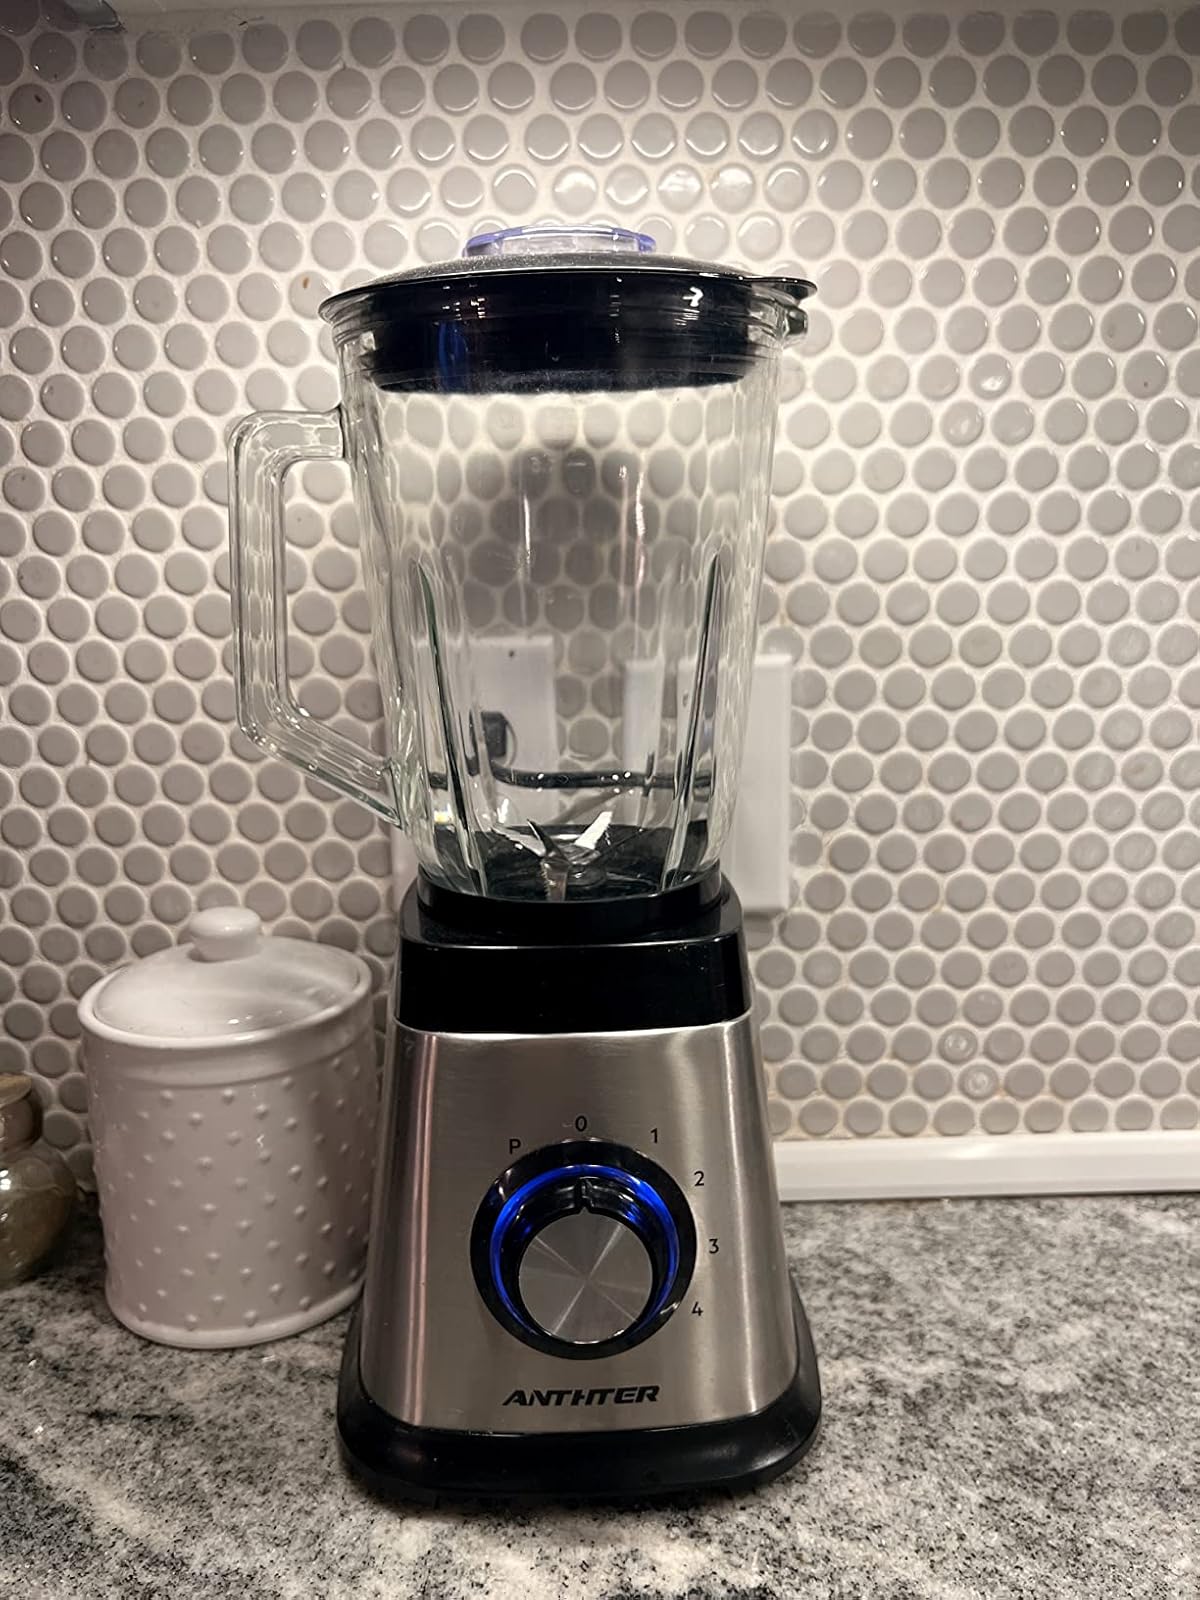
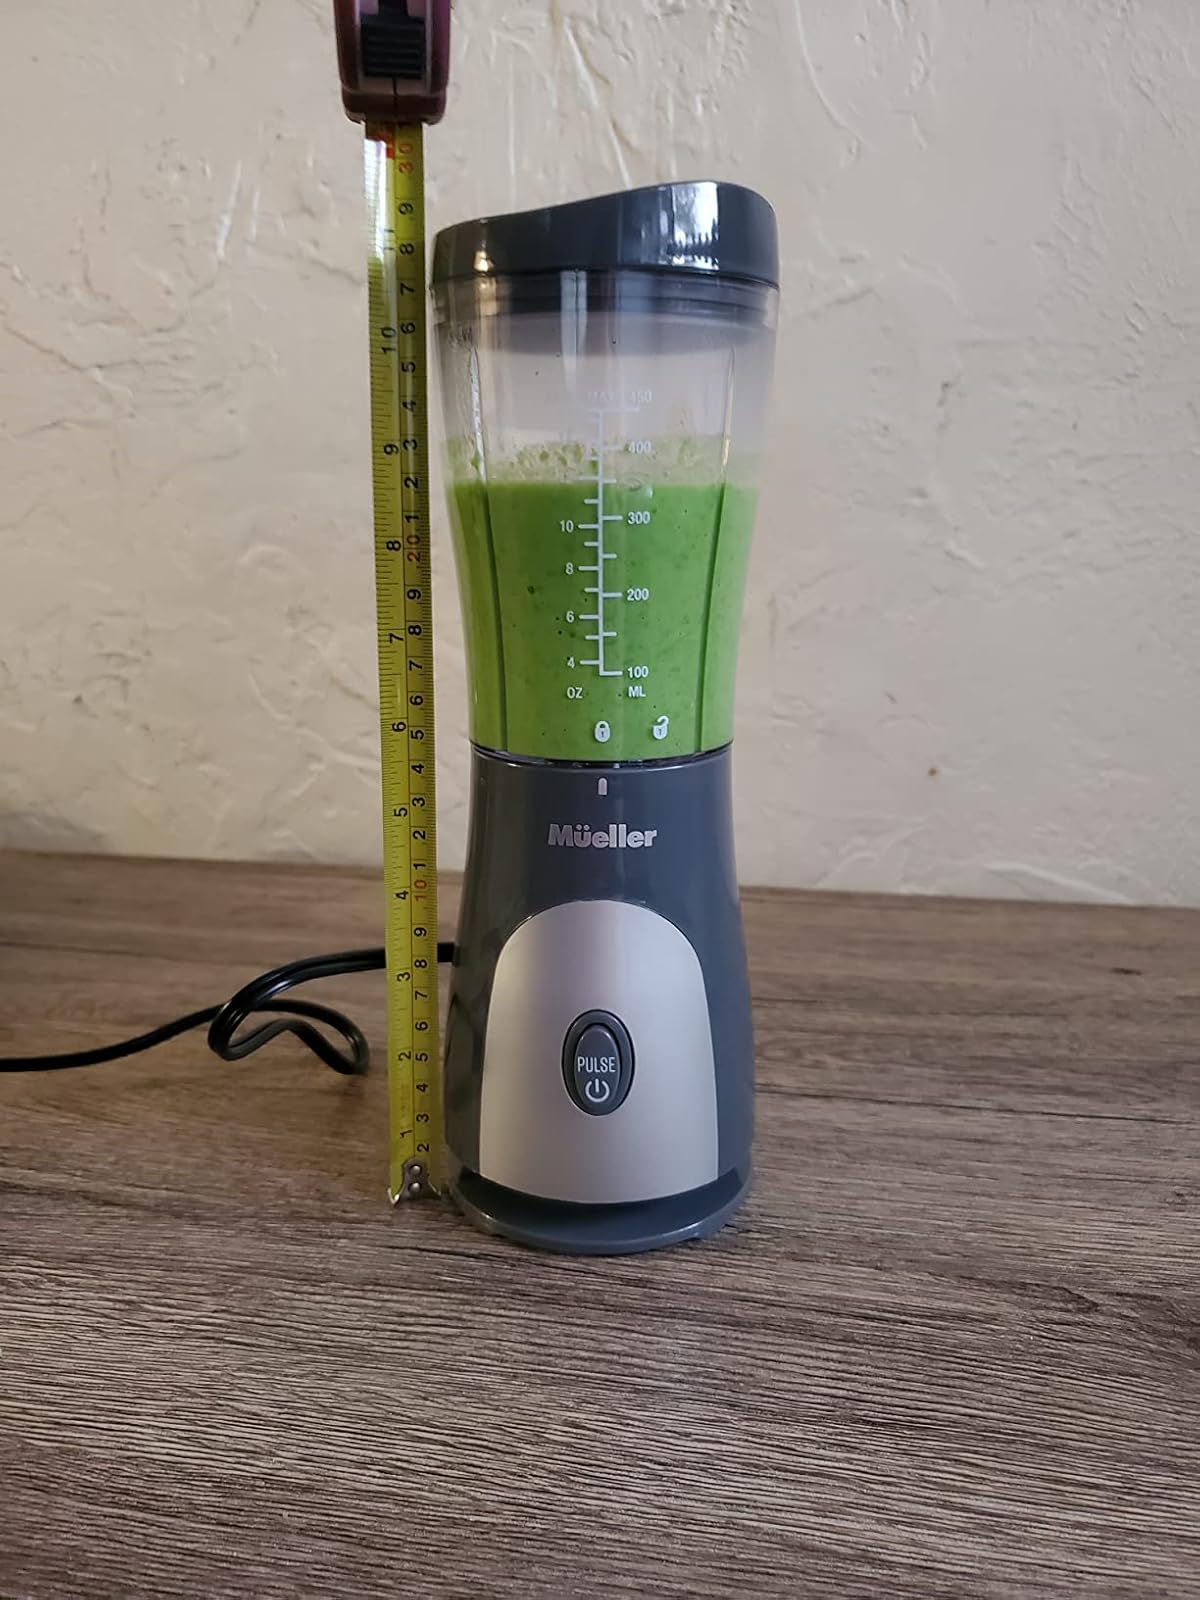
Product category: items_blender
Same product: no